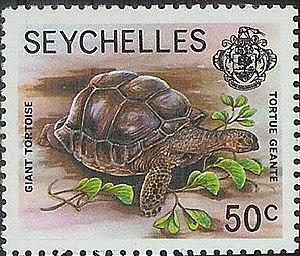
Timbre 378 Seychelles.